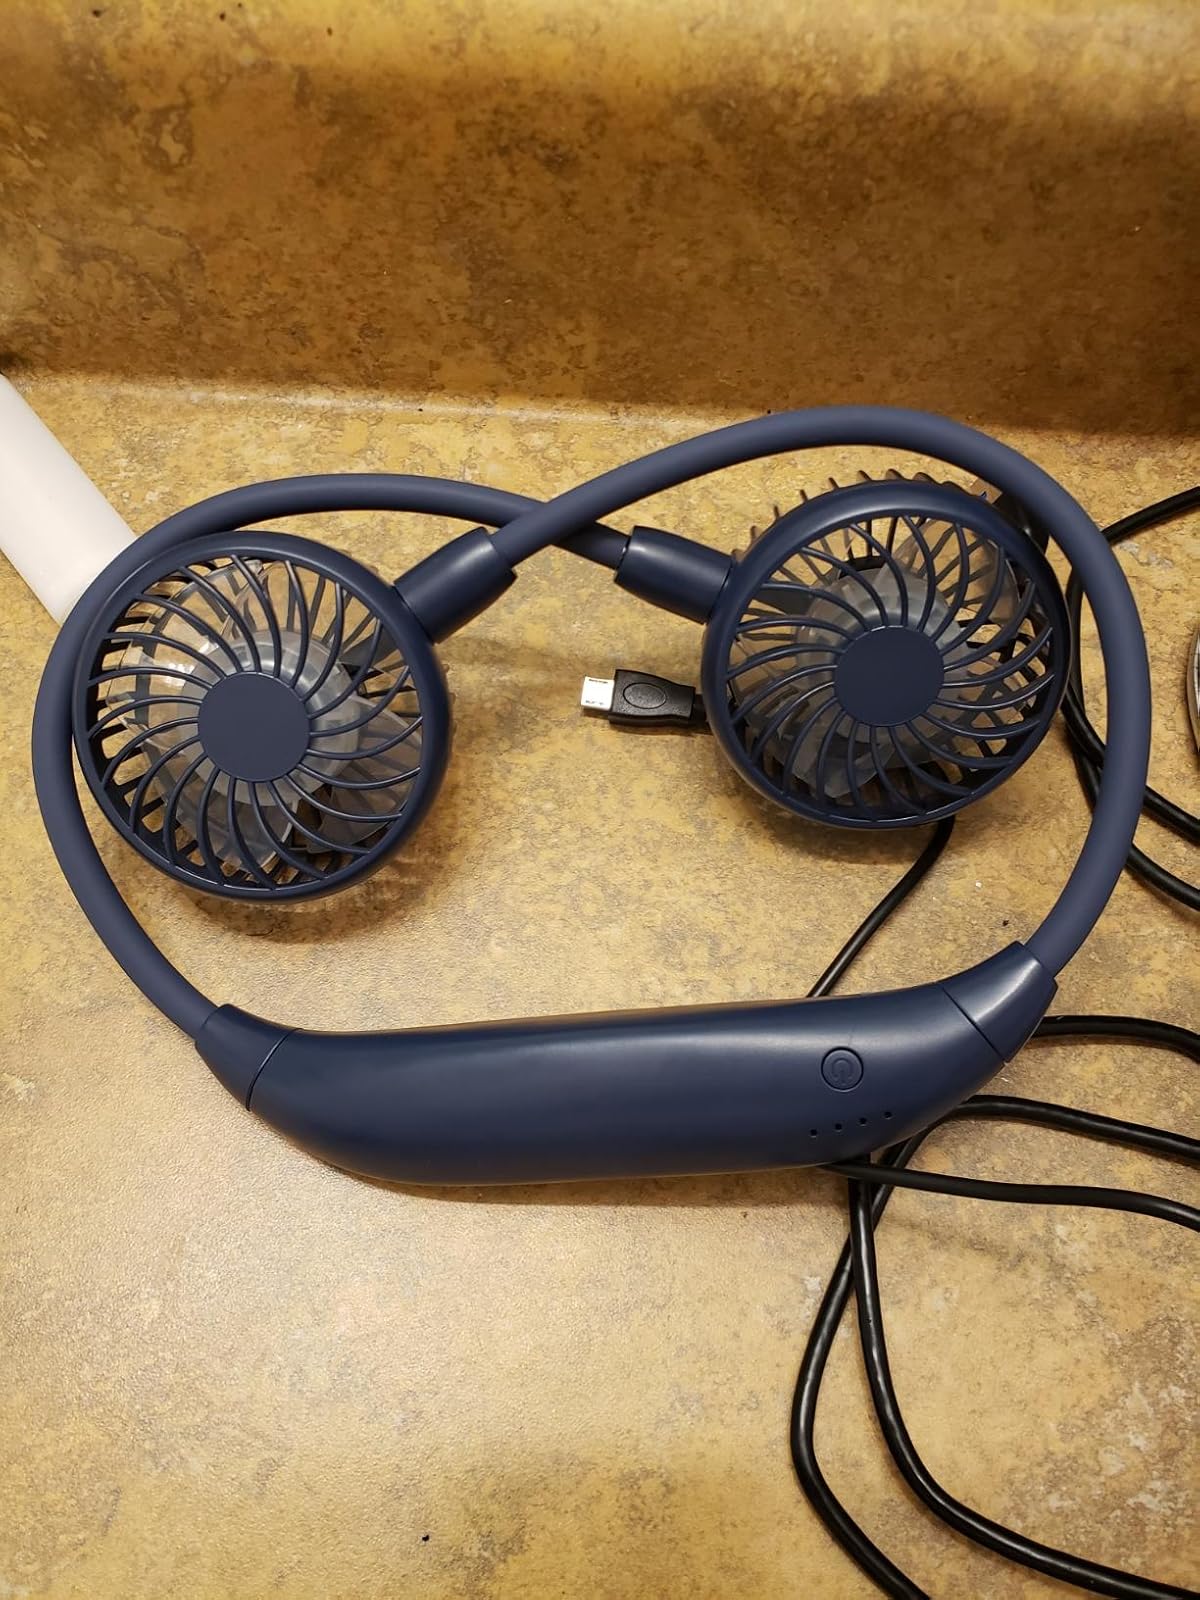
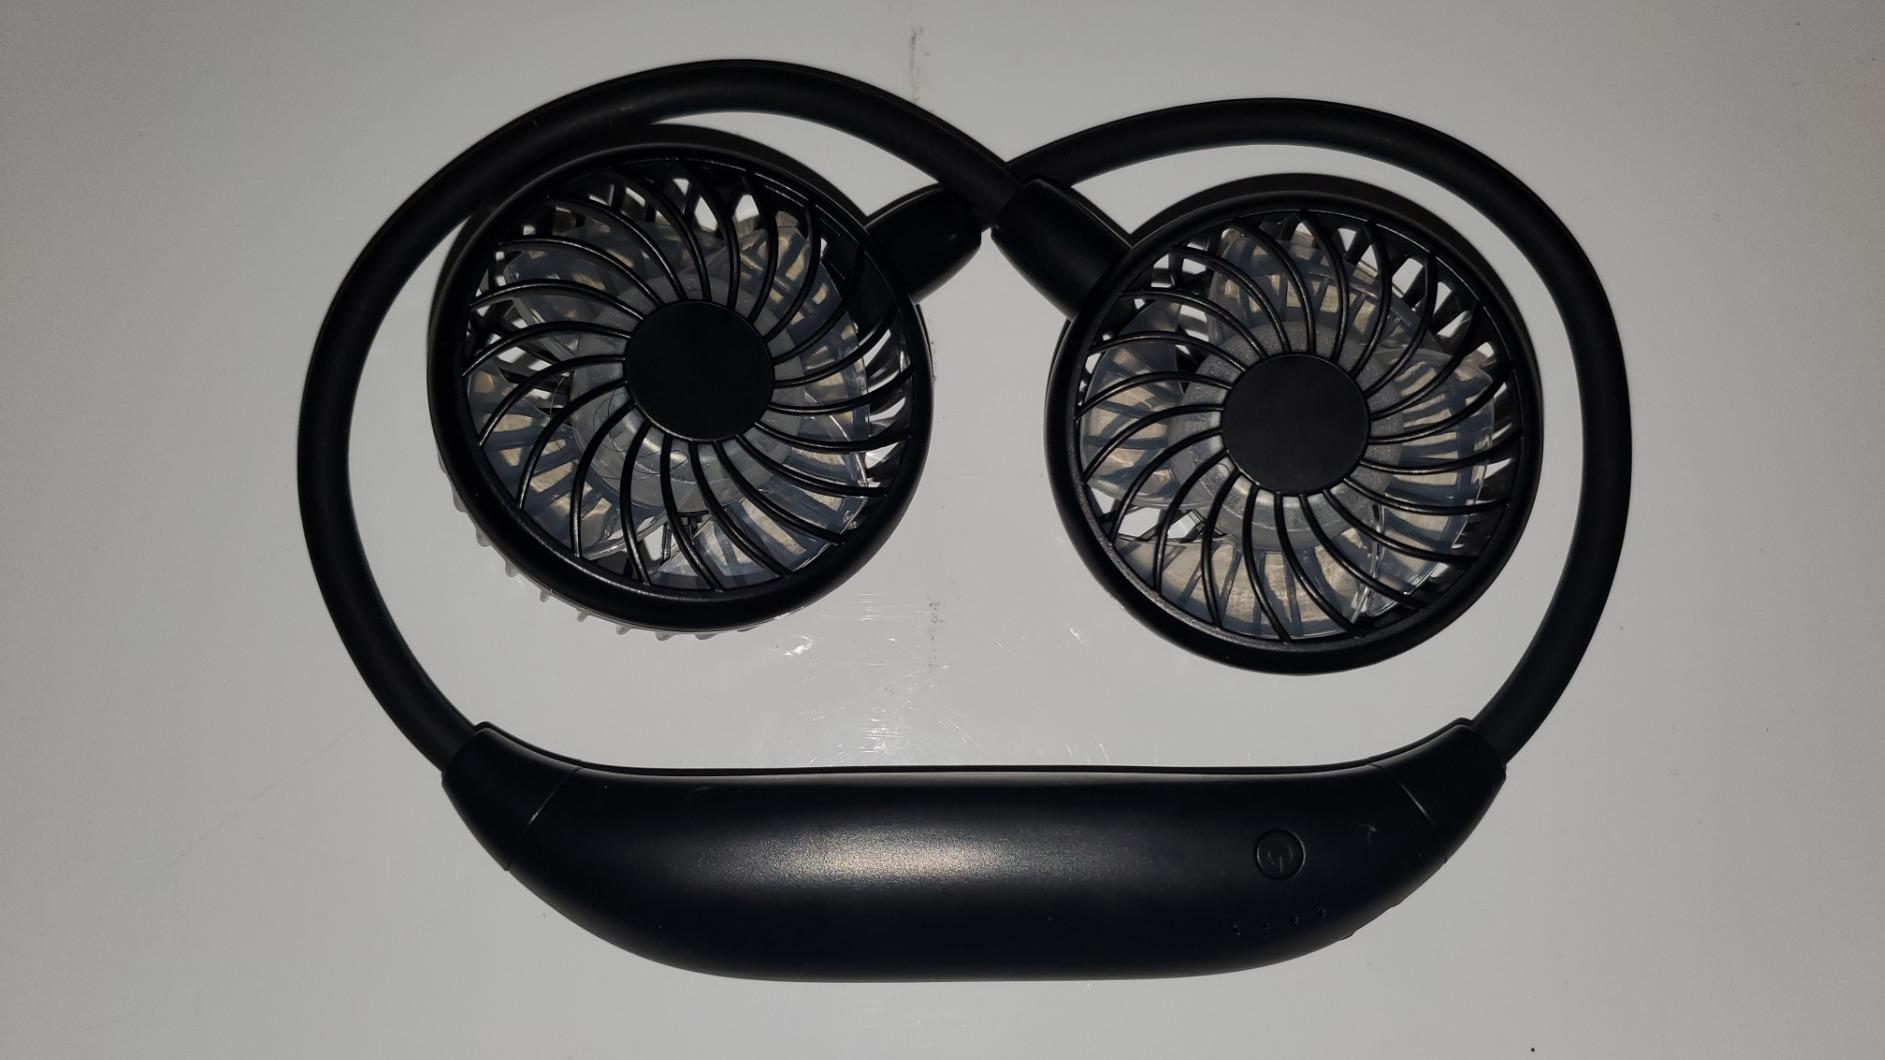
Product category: fan
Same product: no